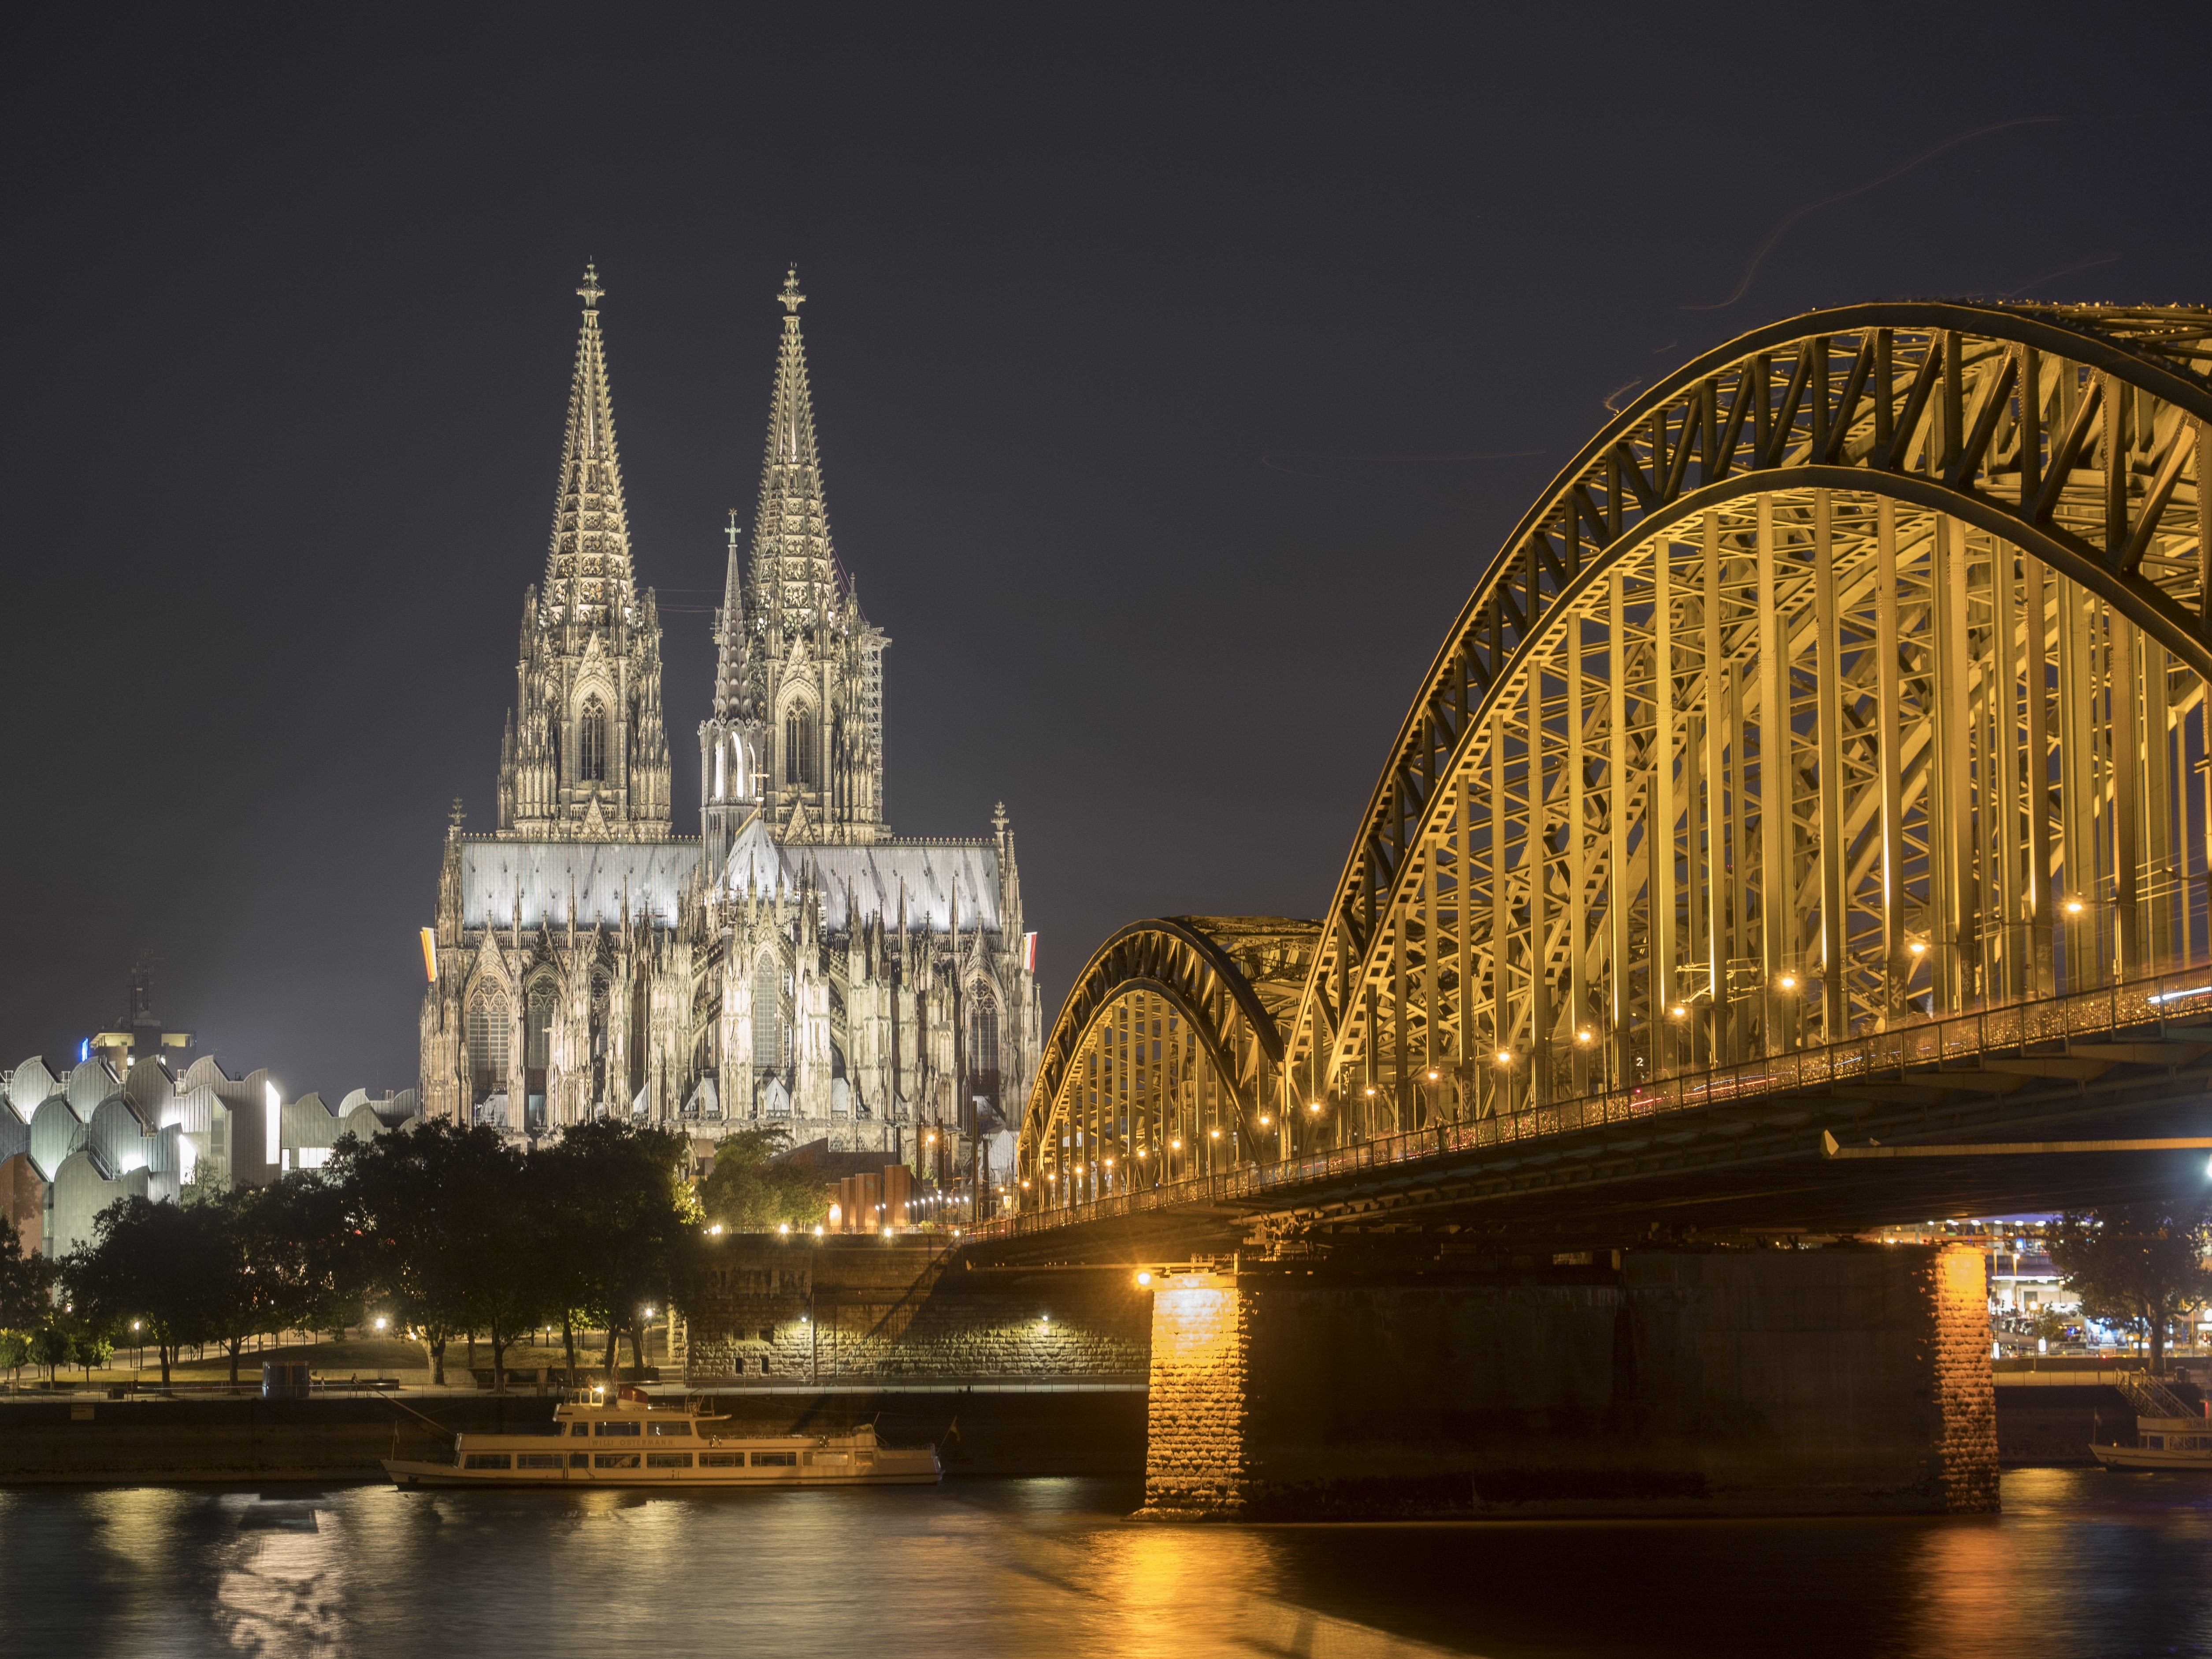
bridge, night, cityscape, evening, reflection, opera house, landmark, church, cathedral, place of worship, cologne, dom, abendstimmung, rhine, metropolis, hohenzollern bridge, cologne on the rhine, cologne cathedral